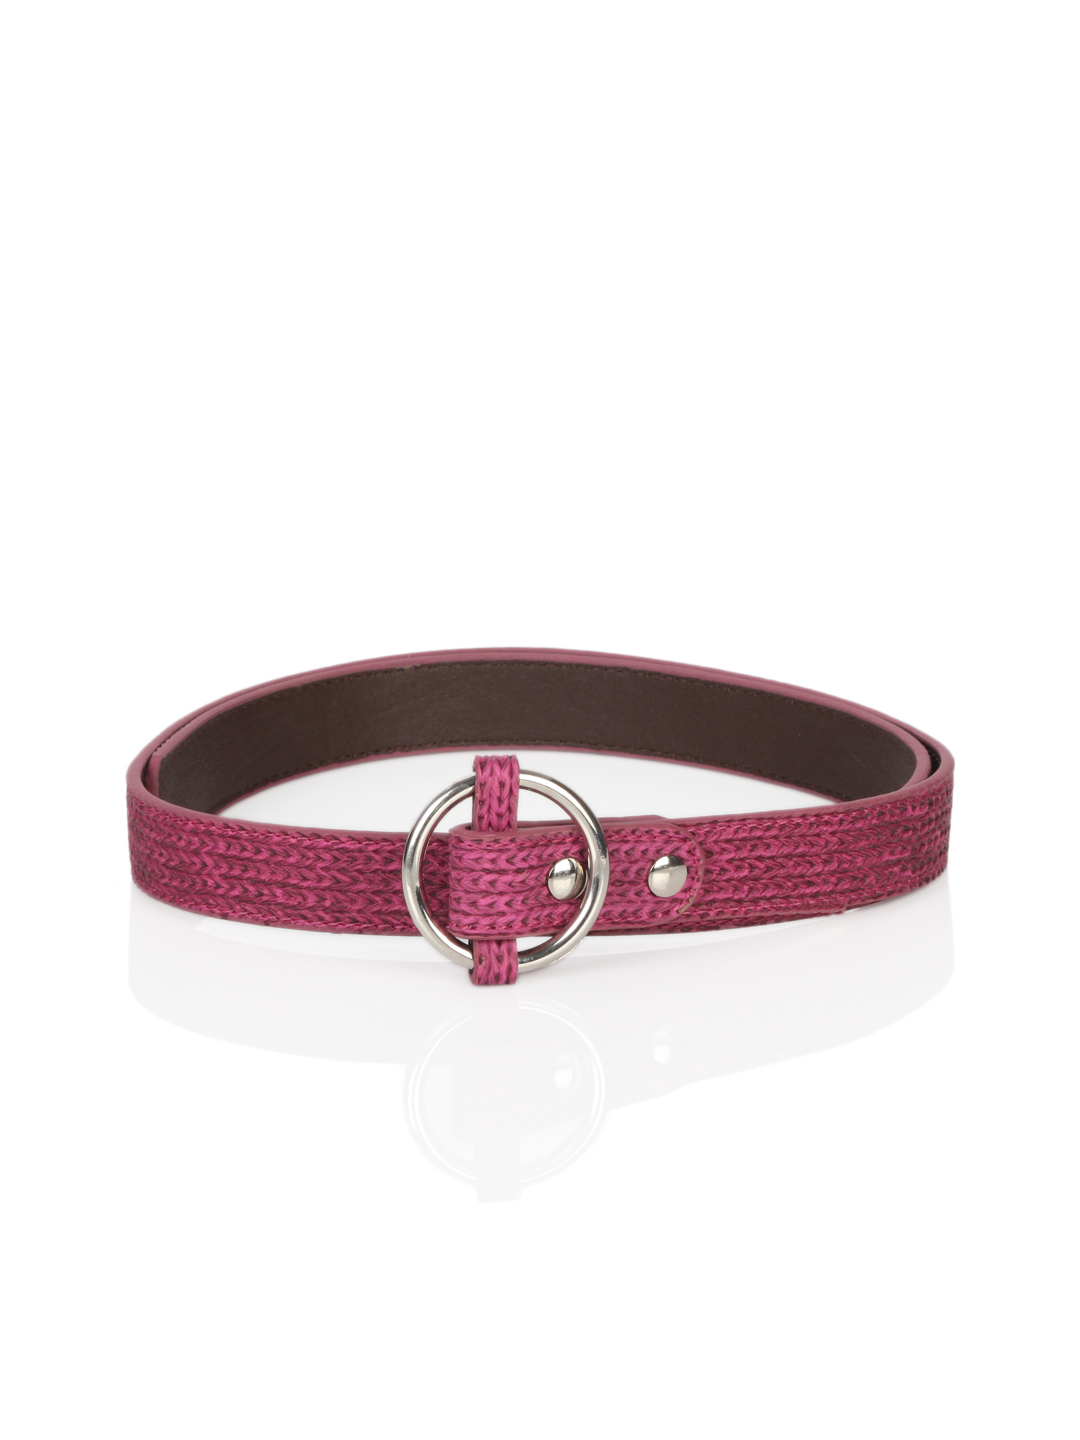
Baggit Women Choti Jhuti Pink Belt
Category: Accessories / Belts / Belts
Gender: Women
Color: Pink
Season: Summer 2012
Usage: Casual